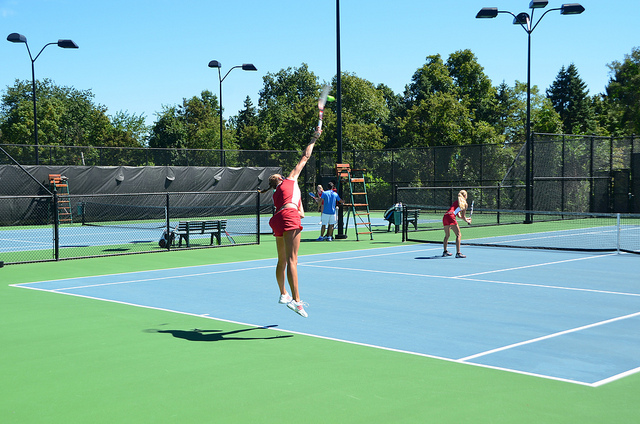
một người phụ nữ đang nhảy lên để đánh quả bóng tennis